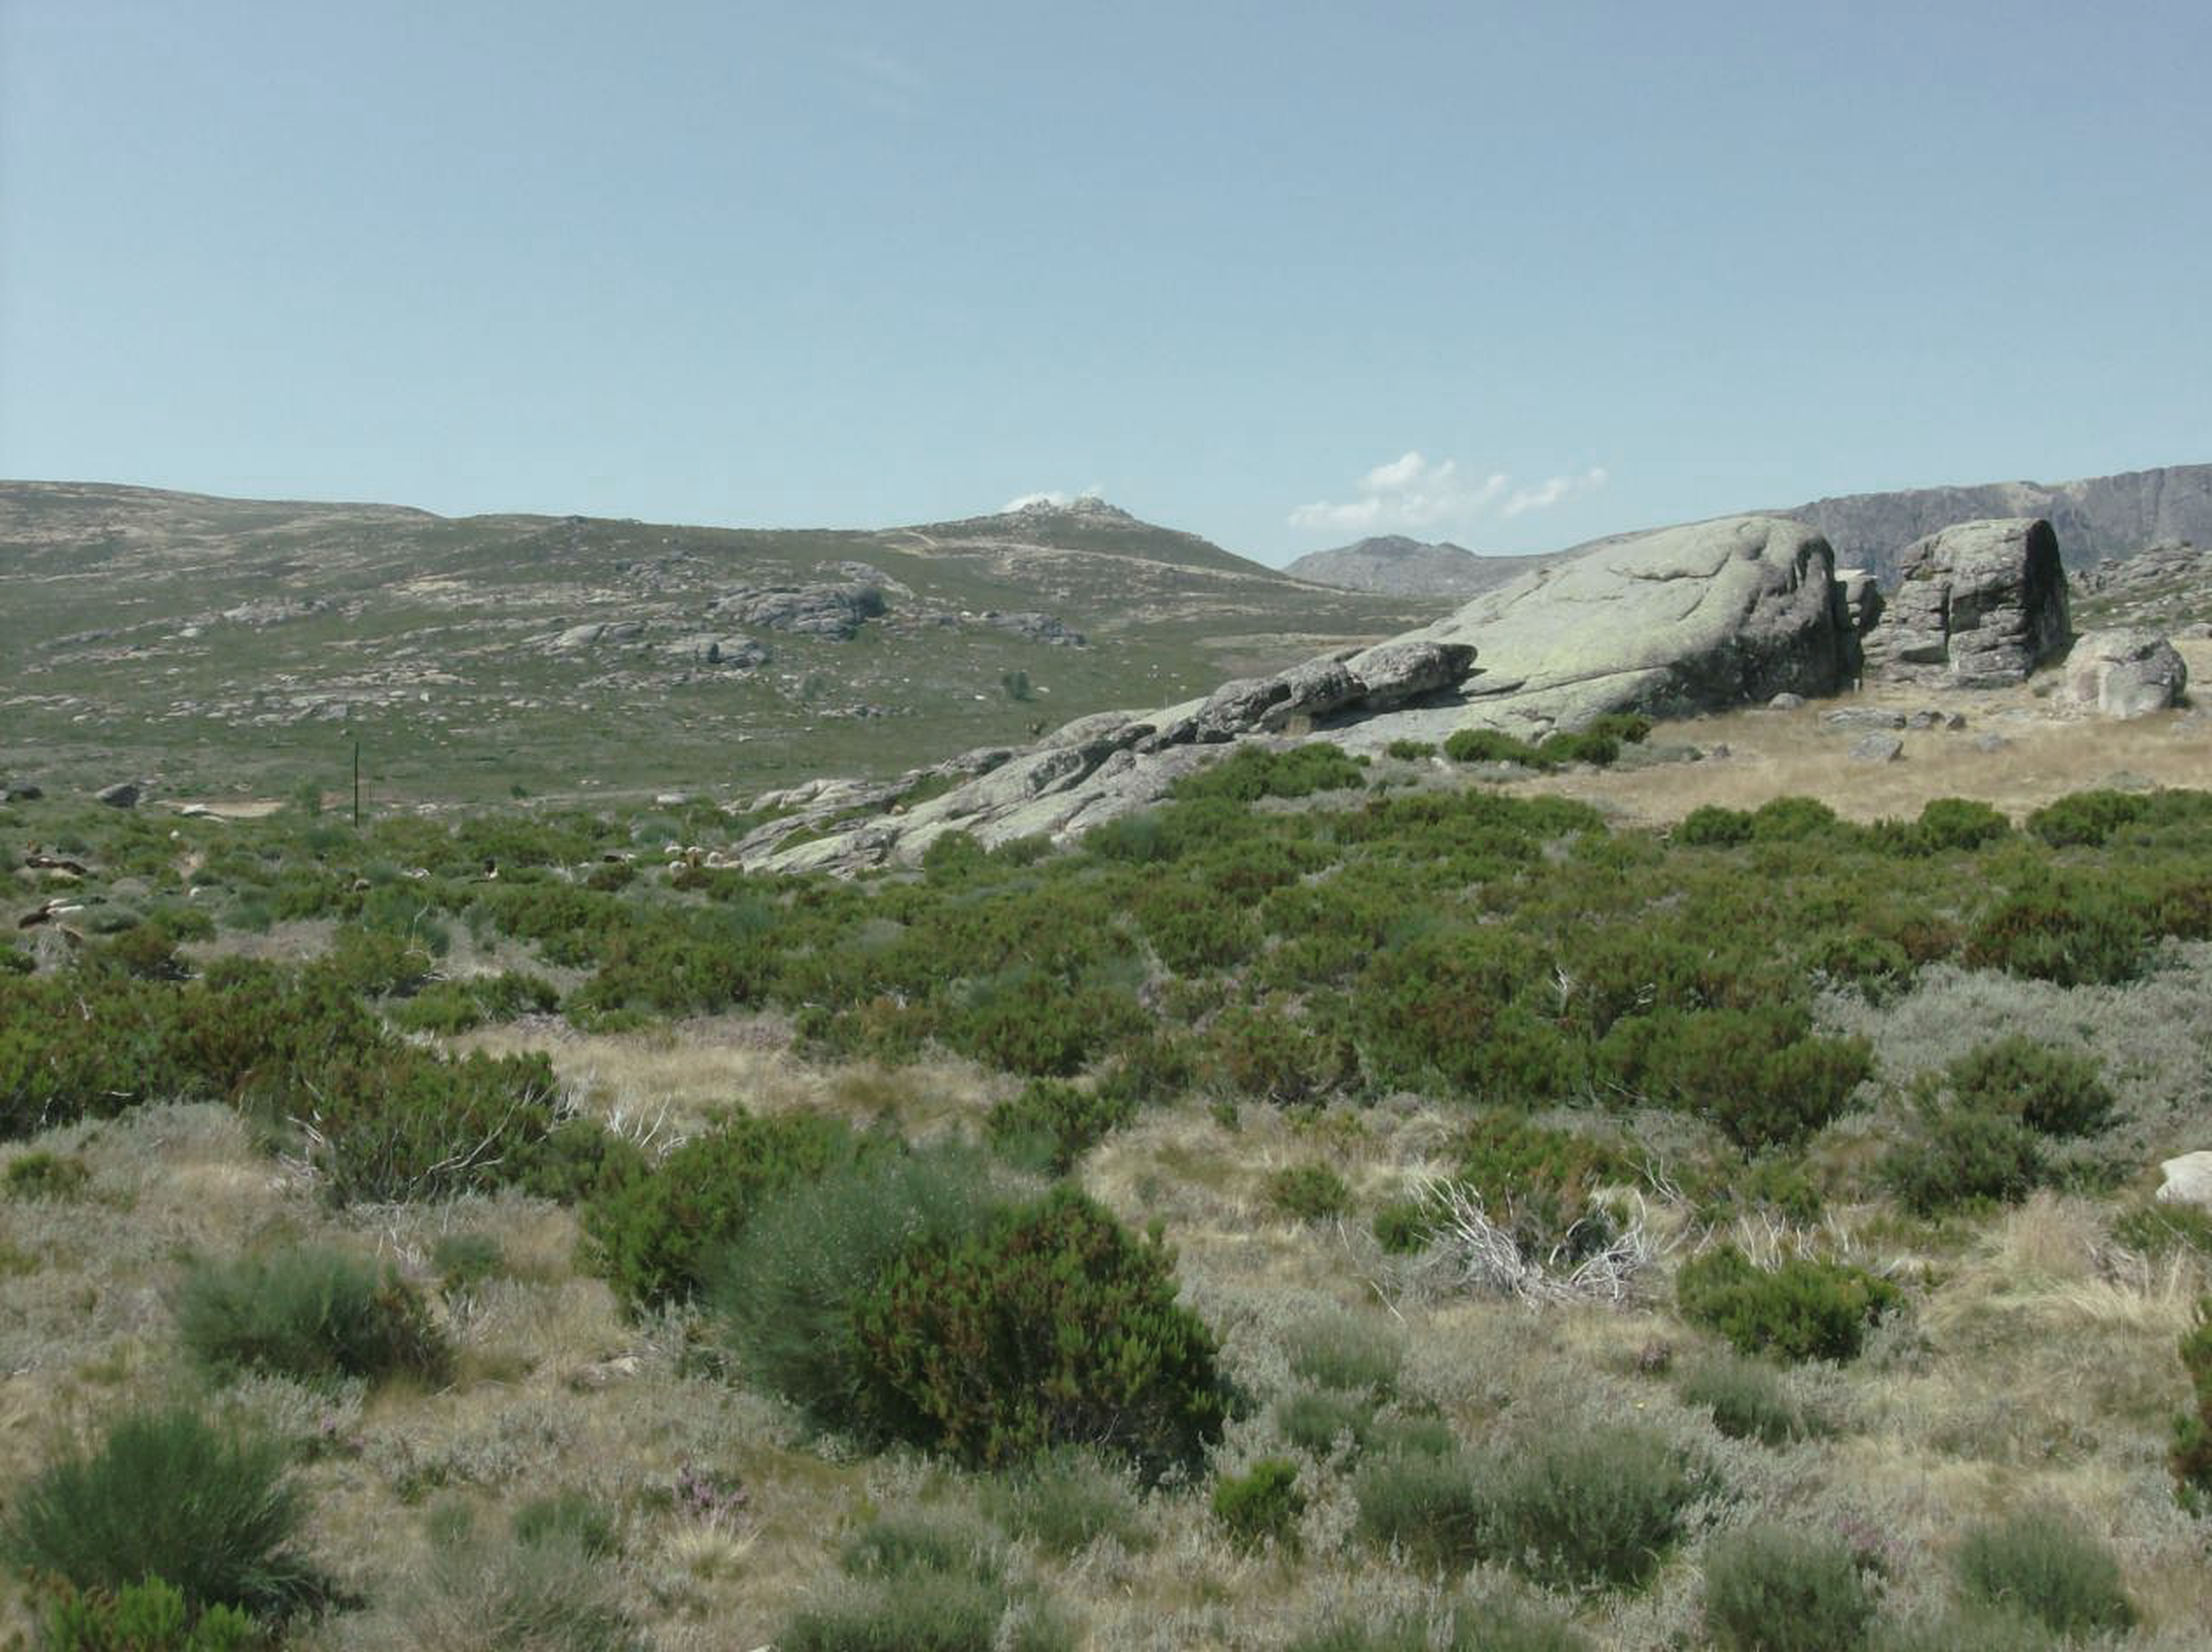
landscape, mountainous landforms, highland, shrubland, vegetation, plant community, wilderness, chaparral, grassland, natural environment, ecoregion, mountain, hill, steppe, fell, badlands, geological phenomenon, tundra, outcrop, plateau, biome, geology, escarpment, formation, rock, ridge, terrain, plain, grass, bedrock, prairie, wadi, national park, hill station, pasture, land lot, valley, plant, soil